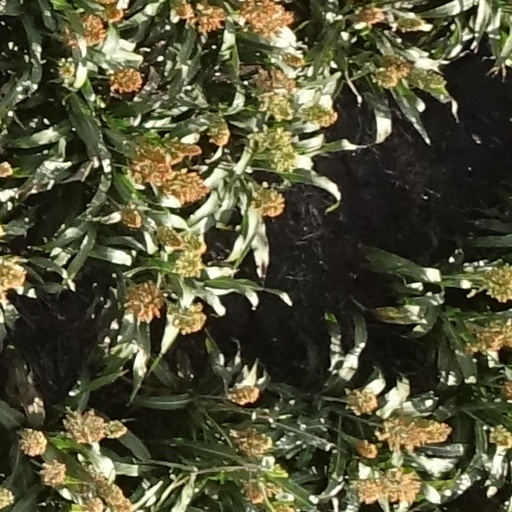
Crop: sorghum